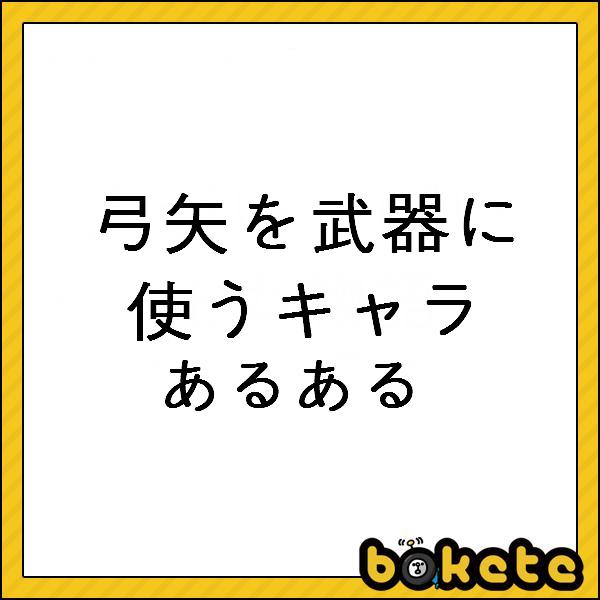
回答: 最終奥義が天からたくさん光の矢を降らせる系の技